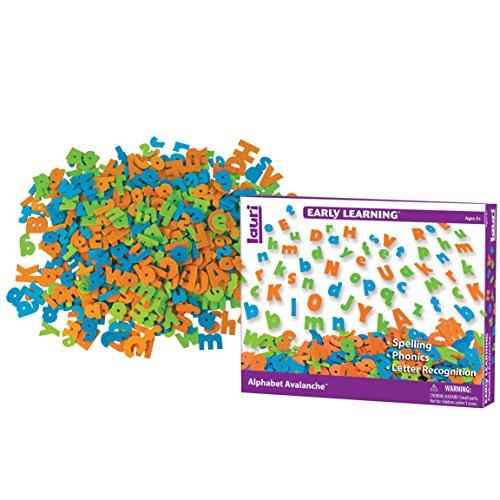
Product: Lauri Alphabet Avalanche
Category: Toys & Games | Learning & Education
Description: The colorful 1.25" letters make learning fun.
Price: $19.80
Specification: ProductDimensions:4x12x9inches|ItemWeight:15.8ounces|ShippingWeight:1.1pounds(Viewshippingratesandpolicies)|DomesticShipping:ItemcanbeshippedwithinU.S.|InternationalShipping:ThisitemcanbeshippedtoselectcountriesoutsideoftheU.S.LearnMore|ASIN:B000F8R6JK|Itemmodelnumber:2344|Manufacturerrecommendedage:5-10years